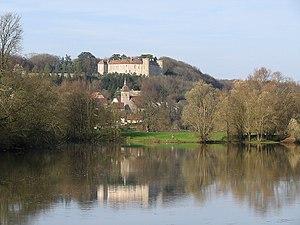
La Saône et le village à Ray-sur-Saône
La communauté de communes des Quatre Rivières est une communauté de communes française située dans le département de la Haute-Saône en France en région Bourgogne-Franche-Comté.
La Haute-Saône est un département français appartenant à la région de Bourgogne-Franche-Comté. Il fait partie de la région historique et culturelle de Franche-Comté. L'Insee et La Poste lui attribuent le code 70. La ville la plus peuplée du département est Vesoul, qui est également la préfecture, tandis que la commune la plus étendue est Champlitte avec 129 km². Le département a la particularité d'avoir 5 pôles urbains que sont Vesoul, Gray, Luxeuil-les-Bains, Lure et Héricourt, tout en possédant un caractère rural permettant le développement de l'écotourisme et du cyclotourisme.
La géographie de la Haute-Saône est marquée par la prédominance des plateaux hauts-saônois au centre et du Bas-Jura au sud-est. L'est s'ouvre sur la trouée de Belfort, entre les Vosges et le Jura. Il est arrosé par la Saône, l'Ognon, le Rahin et d'autres rivières et ruisseaux moins importants, notamment dans les vallées du Nord.